Stowe Gardens

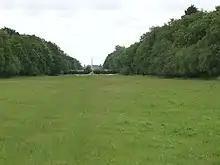
Stowe Woods, The riding looking towards the Wolfe Obelisk

The Elysian Fields is an area to the immediate east of the South Vista; designed by William Kent, work started on this area of the gardens in 1734. The area covers about . It consists of a series of buildings and monuments surrounding two narrow lakes, called the "River Styx", which step down to a branch of "the Octagon Lake". The banks are planted with deciduous and evergreen trees. The adoption of the name alludes to Elysium, and the monuments in this area are to the 'virtuous dead' of both Britain and ancient Greece.